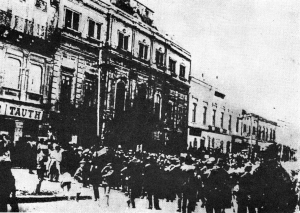
La République slovaque des conseils — en slovaque, Slovenská republika rád, également traduit par République soviétique slovaque — était un régime communiste proclamé dans le Sud-Est de l'actuelle Slovaquie entre le 16 juin et le 7 juillet 1919.